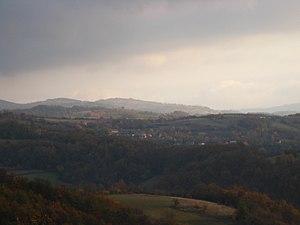
Donje Leskovice est un village de Serbie situé sur le territoire de la Ville de Valjevo, district de Kolubara. Au recensement de 2011, il comptait 444 habitants.